Palazzo Spinola (Milano)

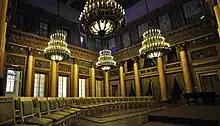
The "sala d ' gold"

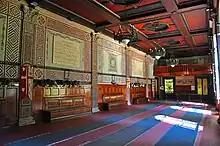
The "sala d ' armi" of the palace

Palazzo Spinola is a 16th-century palazzo in Milan, heavily remodelled during the 19th century. Historically belonging to the sestiere di Porta Nuova, it is located at 10 Via San Paolo. Since 1808 it has been the seat of the Garden Society.